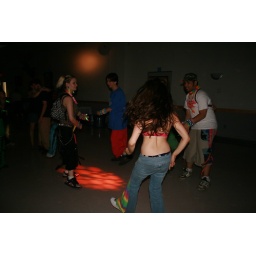
Paws in the black shorts, Skittlz in the jeans, Bryan in the white shirt, and DJ Blu in the red pants.